Natasha Sagardia

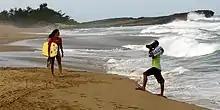
Natasha Sagardia 2012 at the IBA World Tour in Isabela, Puerto Rico

Natasha Sagardia (born 1986), is a top-ranked International Bodyboarding Association (IBA) world tour competitor and is the 2008 International Surfing Association (ISA) World Gold Medalist in the Women's Bodyboard category. Sagardia was born in Río Cuarto, Córdoba, Argentina and moved to Puerto Rico with her parents when she was nine. Sagardia entered the surfing history books, becoming the first Puerto Rican in history to win a gold medal at the ISA World Surfing Games.